River Don Navigation

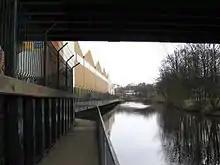
Walkway under Centenary Way

Centenary Way bridge (south) carries the A630 Centenary Way dual carriageway over the navigation, which has now been re-joined by the River Don. The road (A630) is an upgrading of the old Canklow Road and is the main access into Rotherham from the M1. It also forms part of the Rotherham Ring Road which was begun about 1968, actually only goes half way around town, was built in sections and completed in 1995. The towpath of the navigation (part of the Trans-Pennine Trail) is carried on a walkway that is cantilevered over the Don from the retaining wall of the factory site to the north.